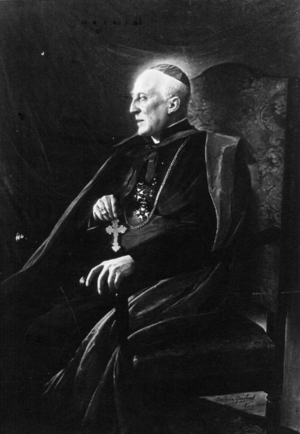
Mgr Paul Rémond (1873-1963)
Paul Rémond, né le 24 septembre 1873 à Salins-les-Bains et mort le 24 avril 1963 à Nice, était un ecclésiastique catholique français qui fut notamment aumônier général des troupes françaises pendant l’occupation de la Ruhr et évêque de Nice de 1930 à sa mort. Il a été reconnu Juste parmi les nations.